2012 Japan Series

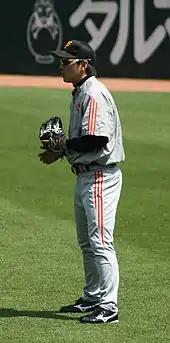
Hisayoshi Chono's (seen here in 2010) solo, lead-off home run in the first inning was the game-winning RBI.

Second-year pitcher Hirokazu Sawamura started Game 2 for the Giants, marking his first Japan Series appearance. In the first pitch of the night, Sawamura hit Daikan Yoh. After recording two outs, Sawamura hit a second batter, outfielder Sho Nakata. He retired the next batter and finished the inning without allowing any runs. After being hit, Yoh continued to play; however, Nakata was removed from the game after the fourth inning to be taken to a hospital for X-rays on his hand. No bones were broken and Nakata returned for Game 3. Fighters starter Masaru Takeda took the mound in the bottom half of the inning and gave up a lead-off, solo home run to outfielder Hisayoshi Chono. It was the 12th lead-off home run in Japan Series history.